Hamburg Temple disputes

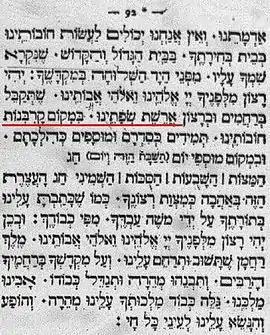
A segment of the 1818 Hamburg prayerbook. Stating "accept the uttering of our lips instead of our obligatory sacrifices" and omitting the traditional "O gather our dispersions... Conduct us unto Zion" passage.

The Consistory closed in 1813. Jacobson moved to Berlin, where he soon became acquainted with local Jewish notables who shared his persuasion regarding the necessity of reform in services. He was supported by the wealthy Jacob Herz Beer, father of Giacomo Meyerbeer, and Ruben Samuel Gumpertz. On Shavuot (14 June) 1815, they opened a private prayer association in the residence of Daniel Itzig. It was attended by four hundred people. Copying most of Seesen's innovations, it had decorum, vestments for the cantor, confirmation, a choir and an organ playing on the feast day – operated by a gentile, which they assumed was a sufficient measure to avoid desecrating it by work – and the like. Mevorach emphasized that their abbreviated liturgy, though it dropped several segments, yet again bore no principled undertone. Michael Meyer commented that "like reforms in Westphalia, those in Berlin were limited to externals and dominated by aesthetic considerations." The private services were a great success. Leopold Zunz, who visited them on the Yom Kippur, commented that "people who did not attend a synagogue in twenty years spent the entire holiday inside; most of the young fasted." Due to lack of space, Beer began conducting similar prayers also in his Spandauer Straße 72 mansion.